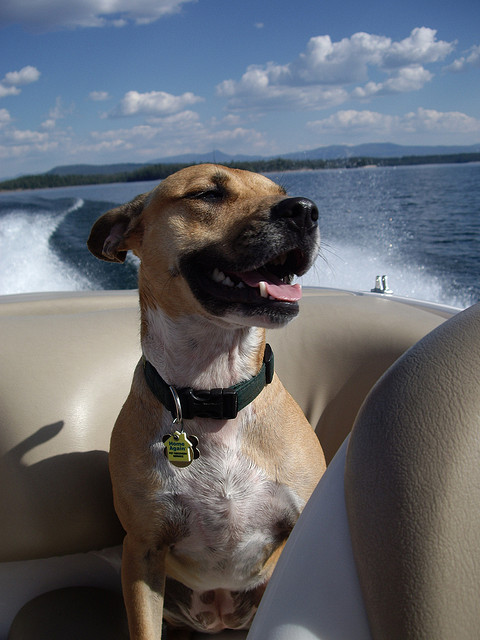
A photo taken on a boat of a dog in the back seat.

A brown and white dog sitting in the backseat of a boat.

Brown and white dog sitting in the back of a boat.

A dog sitting in the back of a boat with a blue sky and clouds in the background.

A dog happily panting on a boat in the water as it drives around